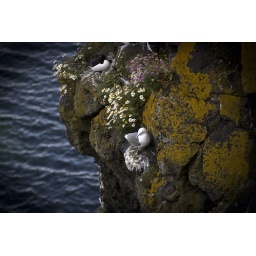
A gull nesting in the clefts of the rock, yellow white and grey is a fantastic natural colour combination!